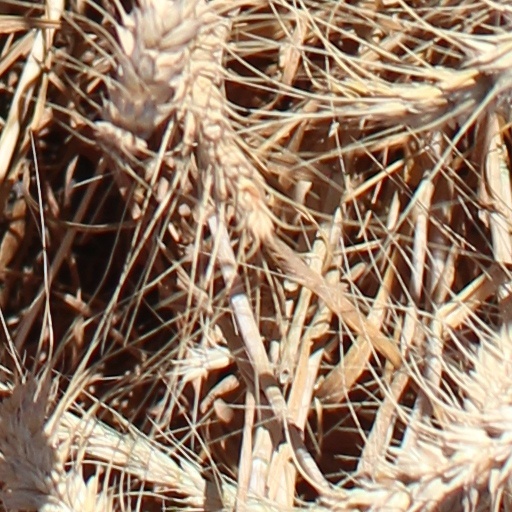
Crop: wheat